Genogram

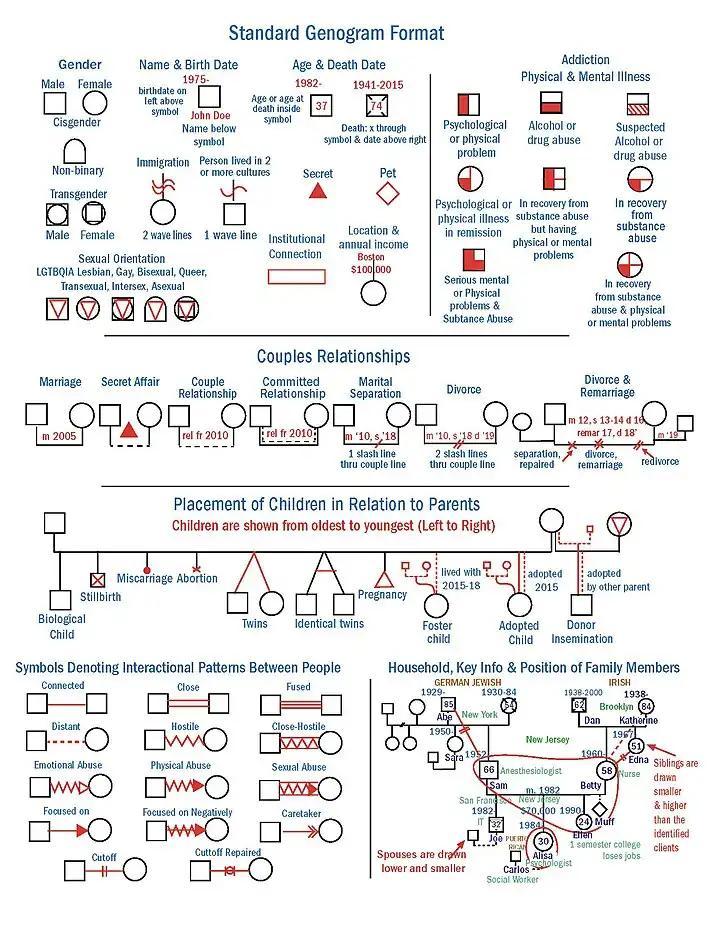
Basic genogram symbols

A genogram is created with simple symbols representing gender and various lines to illustrate family relationships. Genogram symbols typically include date of birth and date of death over three or more generations, with the name of the individual underneath each one; current age and/or age at death are indicated within the symbol for each person.